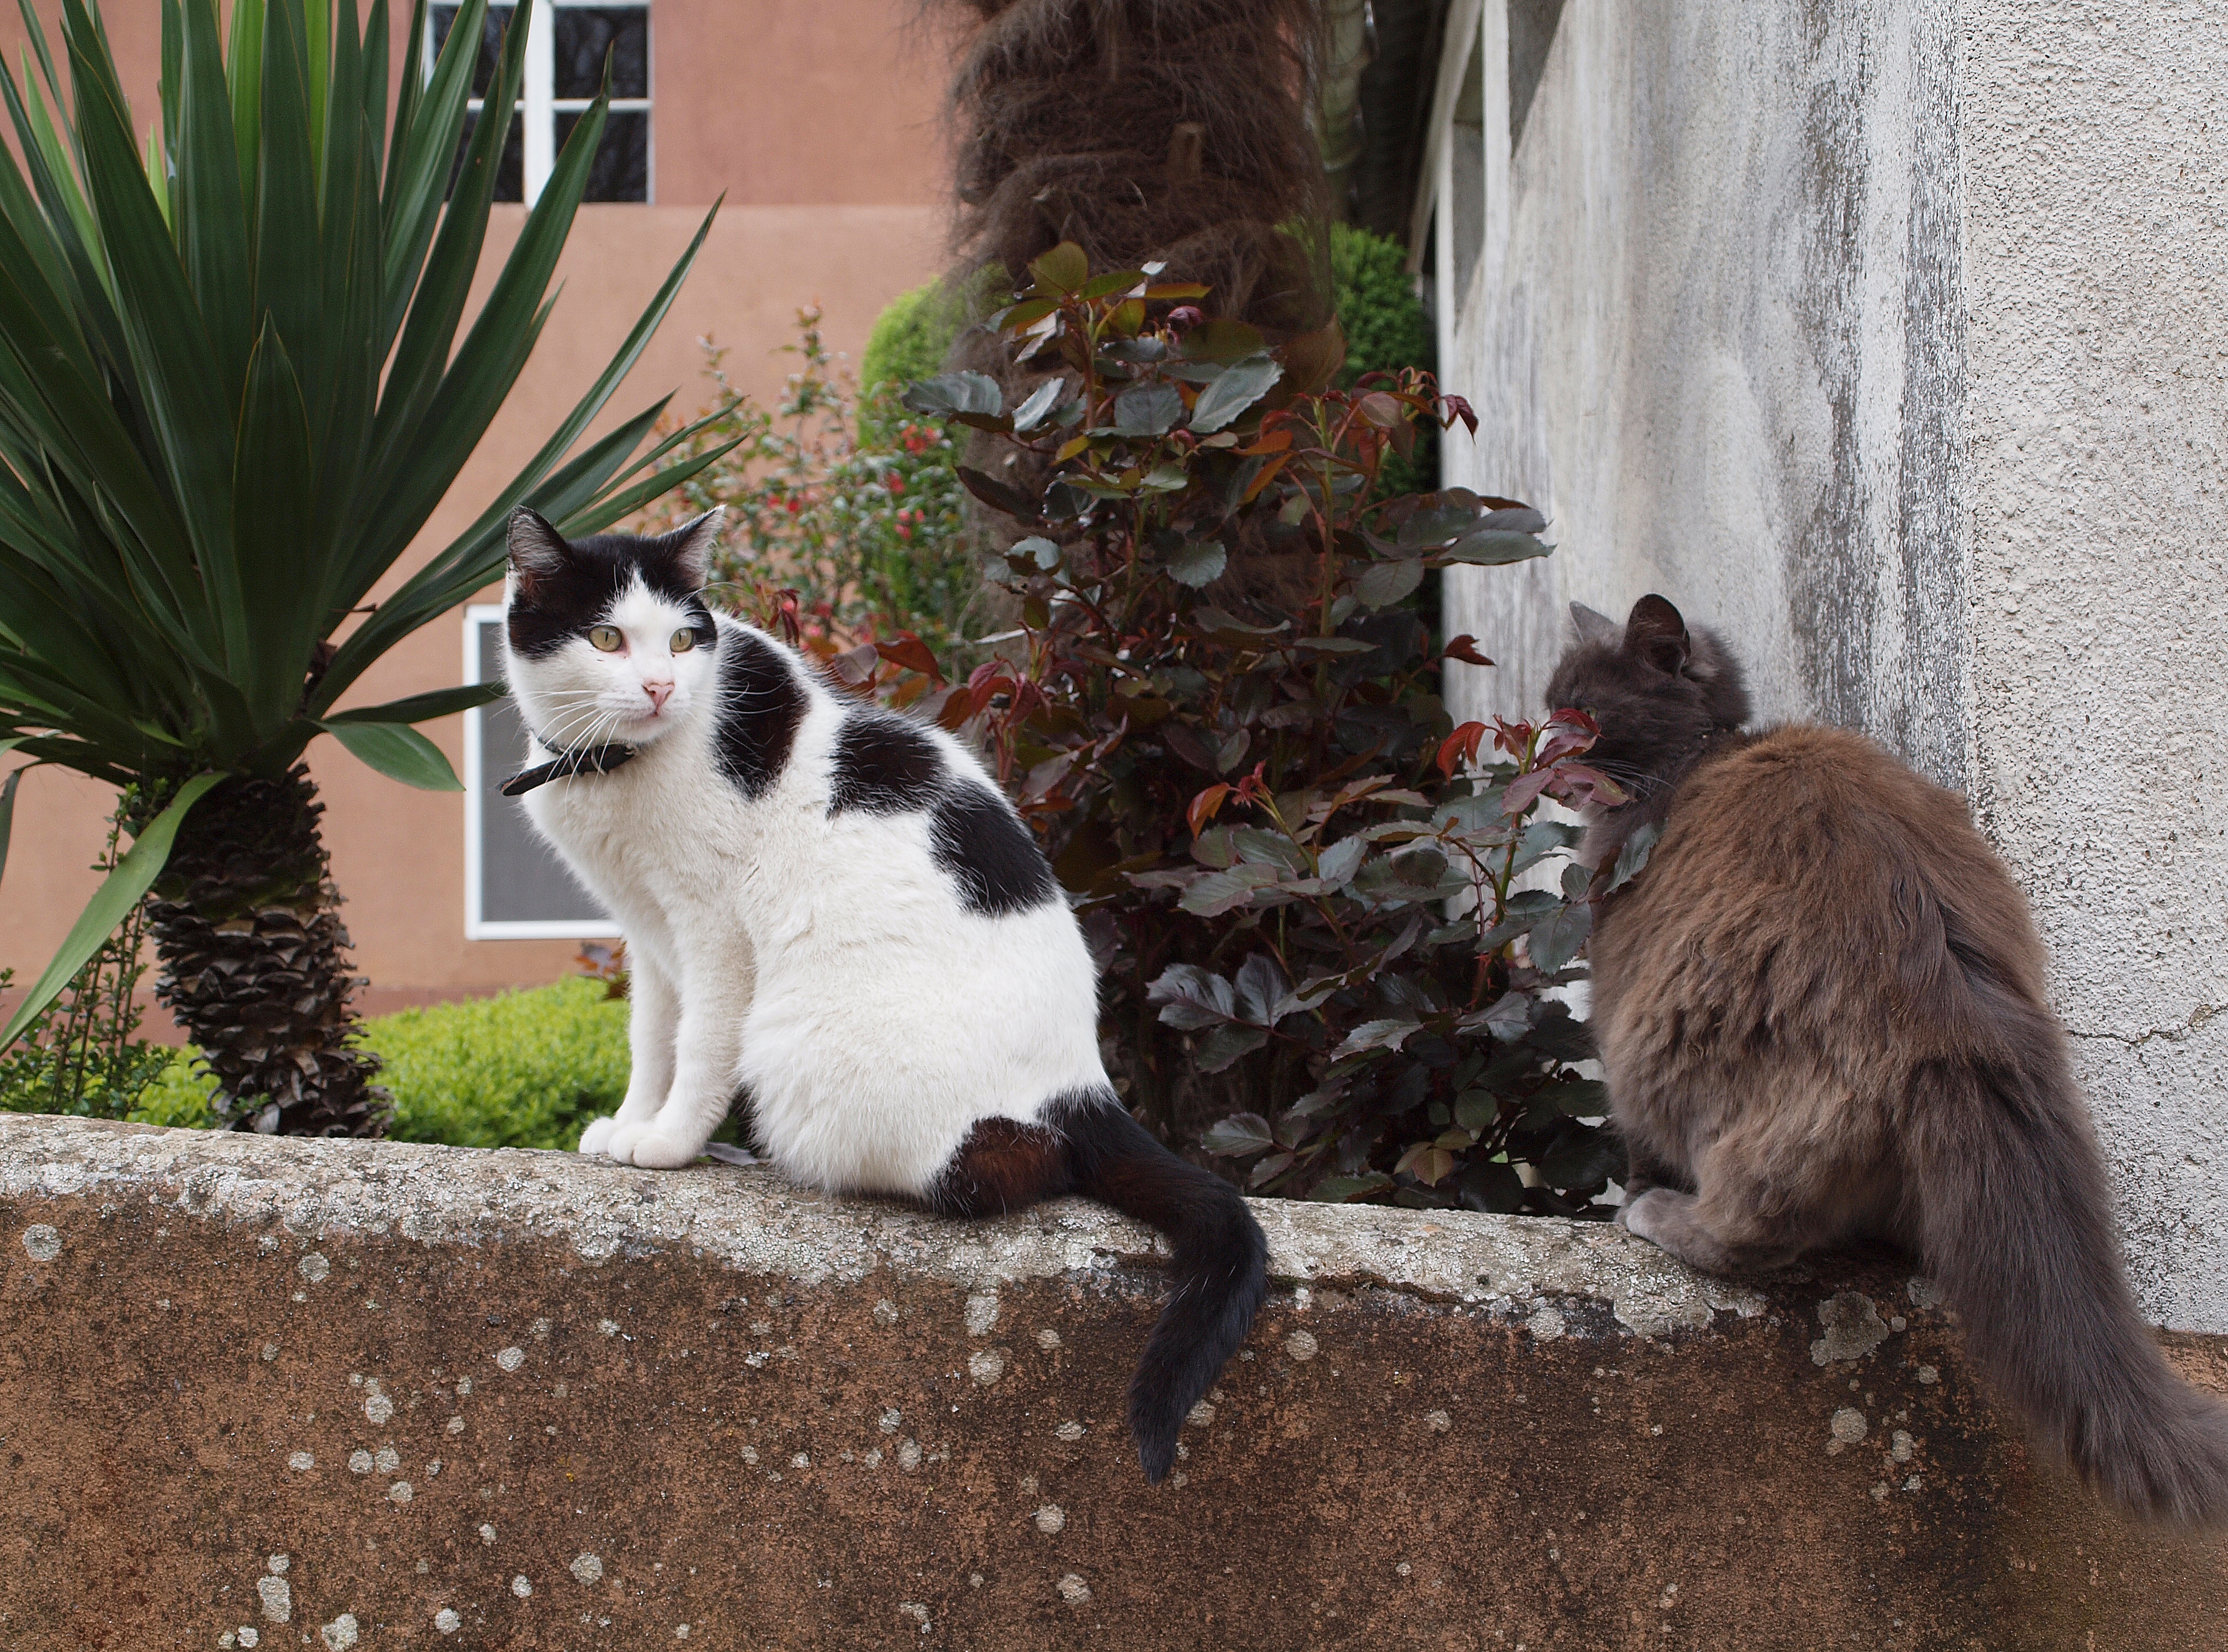
cat, mammal, fauna, cats, vertebrate, gatos, gphoto, small to medium sized cats